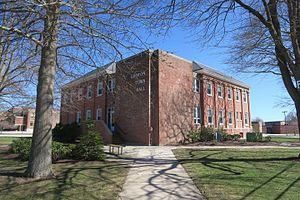
Groton est une ville située dans le comté de New London, dans l'État du Connecticut aux États-Unis. Lors du recensement de 2010, Groton avait une population totale de 40 115 habitants.